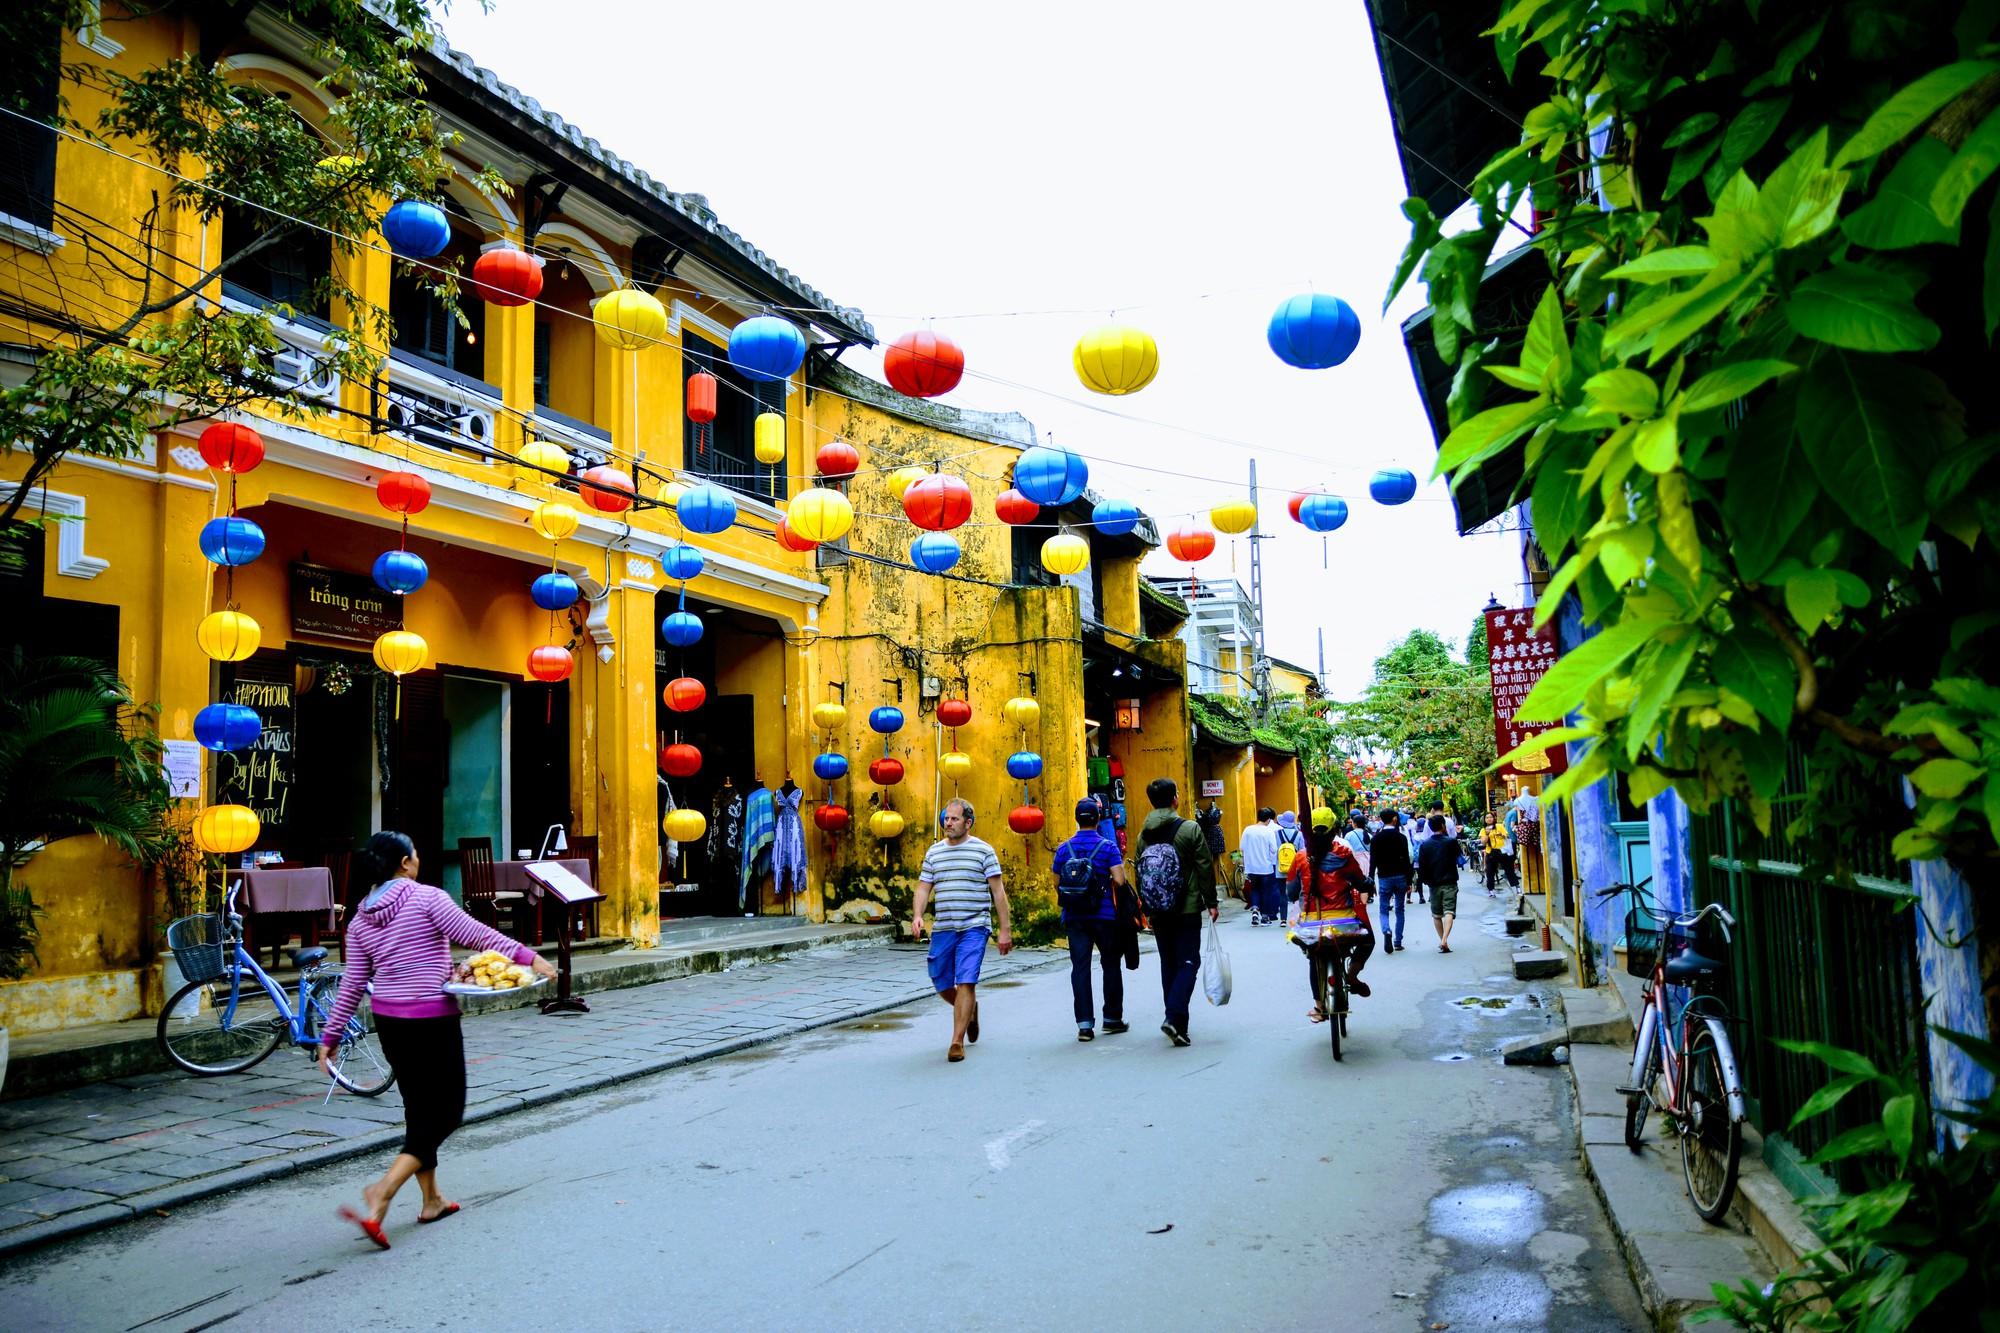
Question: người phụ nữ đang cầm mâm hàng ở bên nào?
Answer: đang cầm mâm hàng ở bên phải